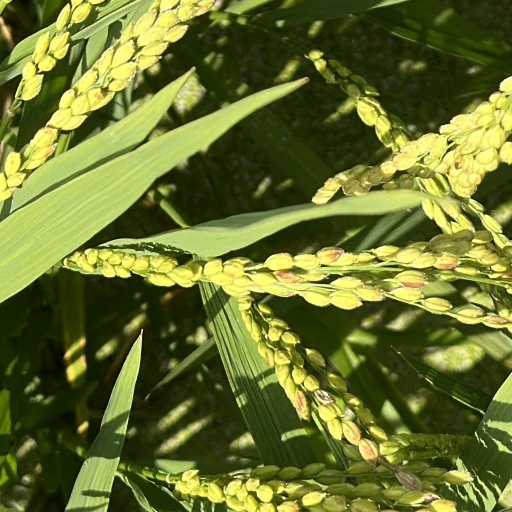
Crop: rice